Cirrus Vision SF50

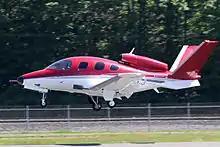
SF50 prototype landing in 2010

By January 2010, the prototype had accumulated 236 hours, while the certification and delivery timeline was reliant on cash flow, as 428 orders were backlogged and growing by one or two per week. By early June, the then-US$1.72M jet had 431 orders, with deposits becoming non-refundable at the beginning of that year. A conforming prototype was expected to be completed by the end of 2010 and fly by the end of 2011, targeting a mid-2013 certification date, while developing the "high-risk" full-aircraft parachute system.